Kalvin Phillips

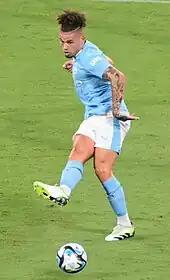
Phillips playing for Manchester City in 2023

Phillips signed for Premier League champions Manchester City on 4 July 2022 on a six-year contract, for a reported initial fee of £42 million, potentially rising to £45 million in add-ons. On 7 August, Phillips made his league debut after coming on as a substitute for Rodri in a 2–0 away win over West Ham United. Phillips though suffered from injury problems and underwent surgery on his shoulder in September. When he returned from the World Cup in mid December 2022, manager Pep Guardiola commented that Phillips was overweight.